The Mystery of the Druids

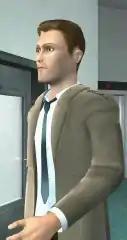
Detective Brent Halligan

"The Mystery of the Druids" begins with a dark ceremony at Stonehenge in 1000 AD, where all but a few of the druids are enveloped in a supernatural glow before being consumed by fire.